History of the Brazil national football team

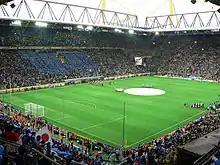
Brazil against Japan at the 2006 FIFA World Cup at Signal Iduna Park in Dortmund

Fuelled by the "Three R's" (Ronaldo, Rivaldo and Ronaldinho), Brazil won its fifth championship at the 2002 World Cup, jointly held in South Korea and Japan. This happened despite a rather shaky qualifying tournament, which saw the national team drop to its lowest-ever FIFA ranking and only secure automatic qualification in the final round of group matches, largely because Paraguay and Uruguay both failed to win their own final matches.